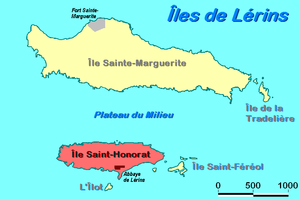
L’île Saint-Honorat est l'une des deux îles de Lérins situées dans la baie de Cannes, dans le département des Alpes-Maritimes en région Provence-Alpes-Côte d'Azur.